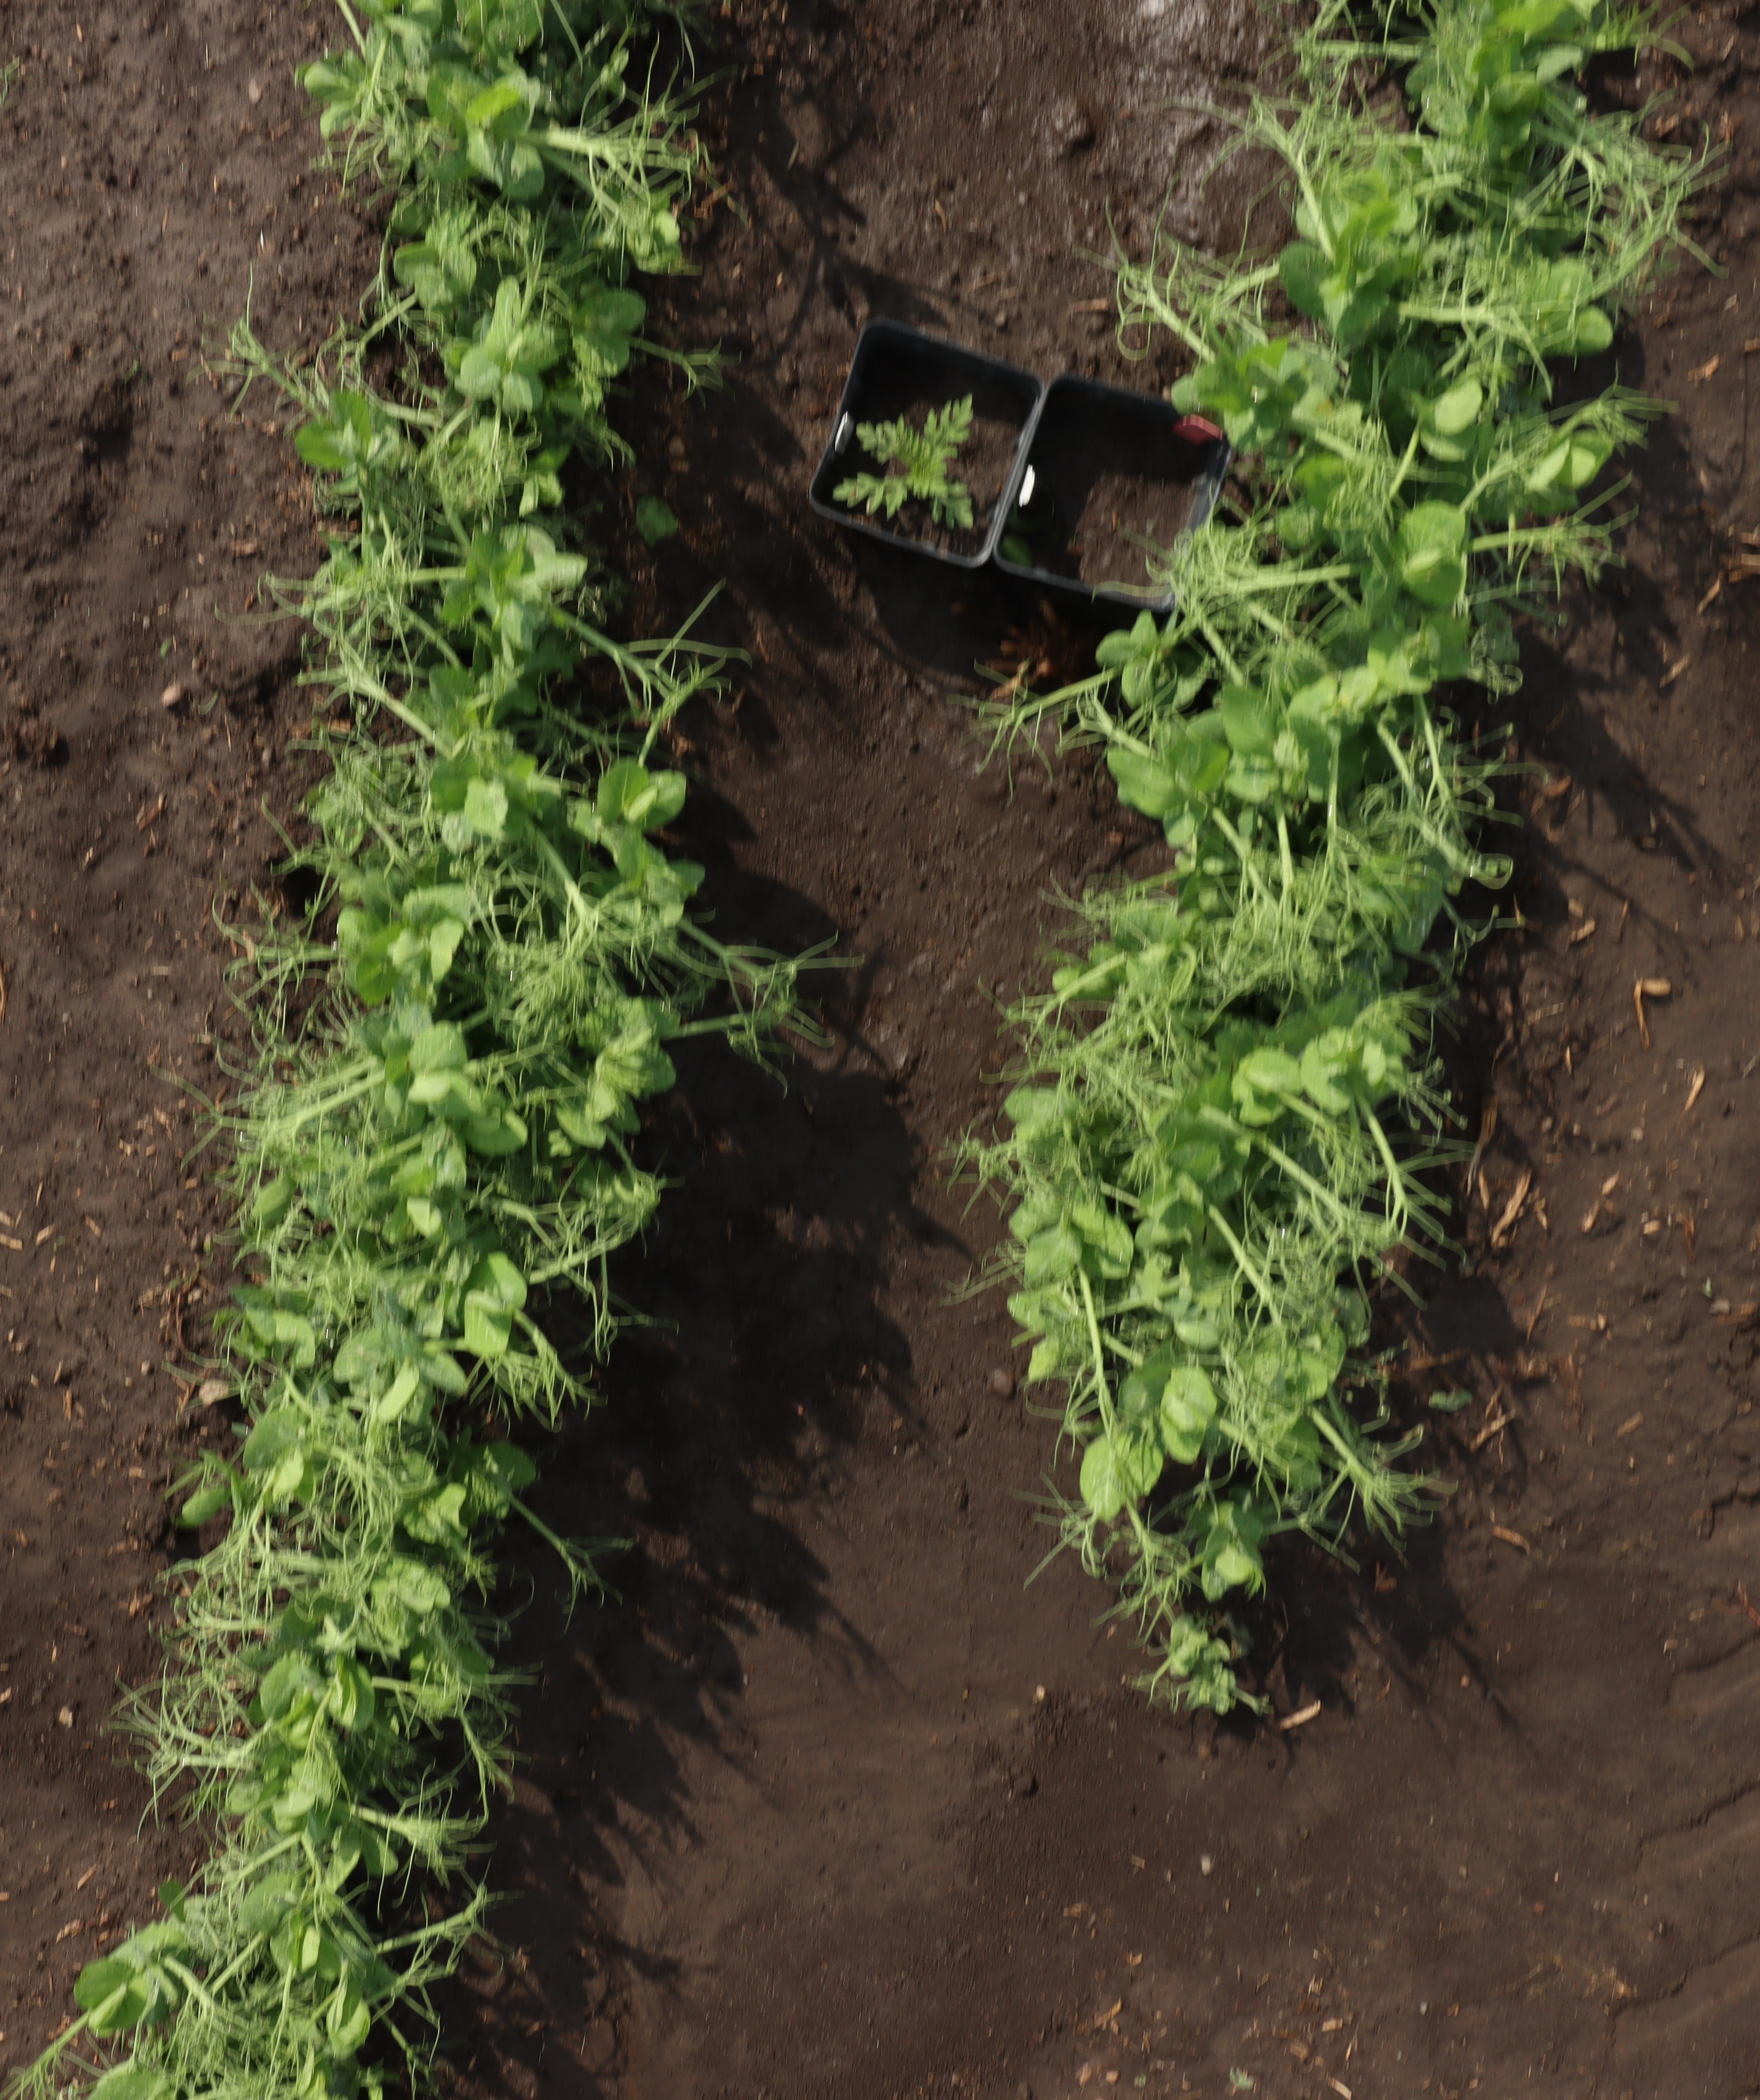
Crop: Field pea
Objects: Field Pea, Field Pea, Field Pea, Field Pea, Field Pea, Field Pea, Field Pea, Ragweed